Lo Spagna

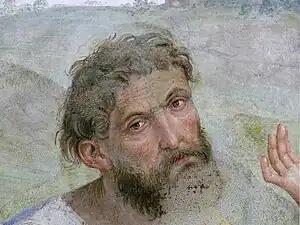
"Fresco "Transporto di Cristo al sepolcro", Trevi, Chiesa della Madonna delle Lacrime, Cappella di S. Francesco – detail"

Lo Spagna (died "c." 1529), "the Spaniard" in Italian, was a painter of the Renaissance, active in central Italy. His name was Giovanni di Pietro, but he was known as "Lo Spagna" because he was of Spanish heritage. He was an important assistant and follower of the Umbrian painter Perugino, whose style his paintings developed. He should not be confused with Pietro di Giovanni D'Ambrogio of Siena.